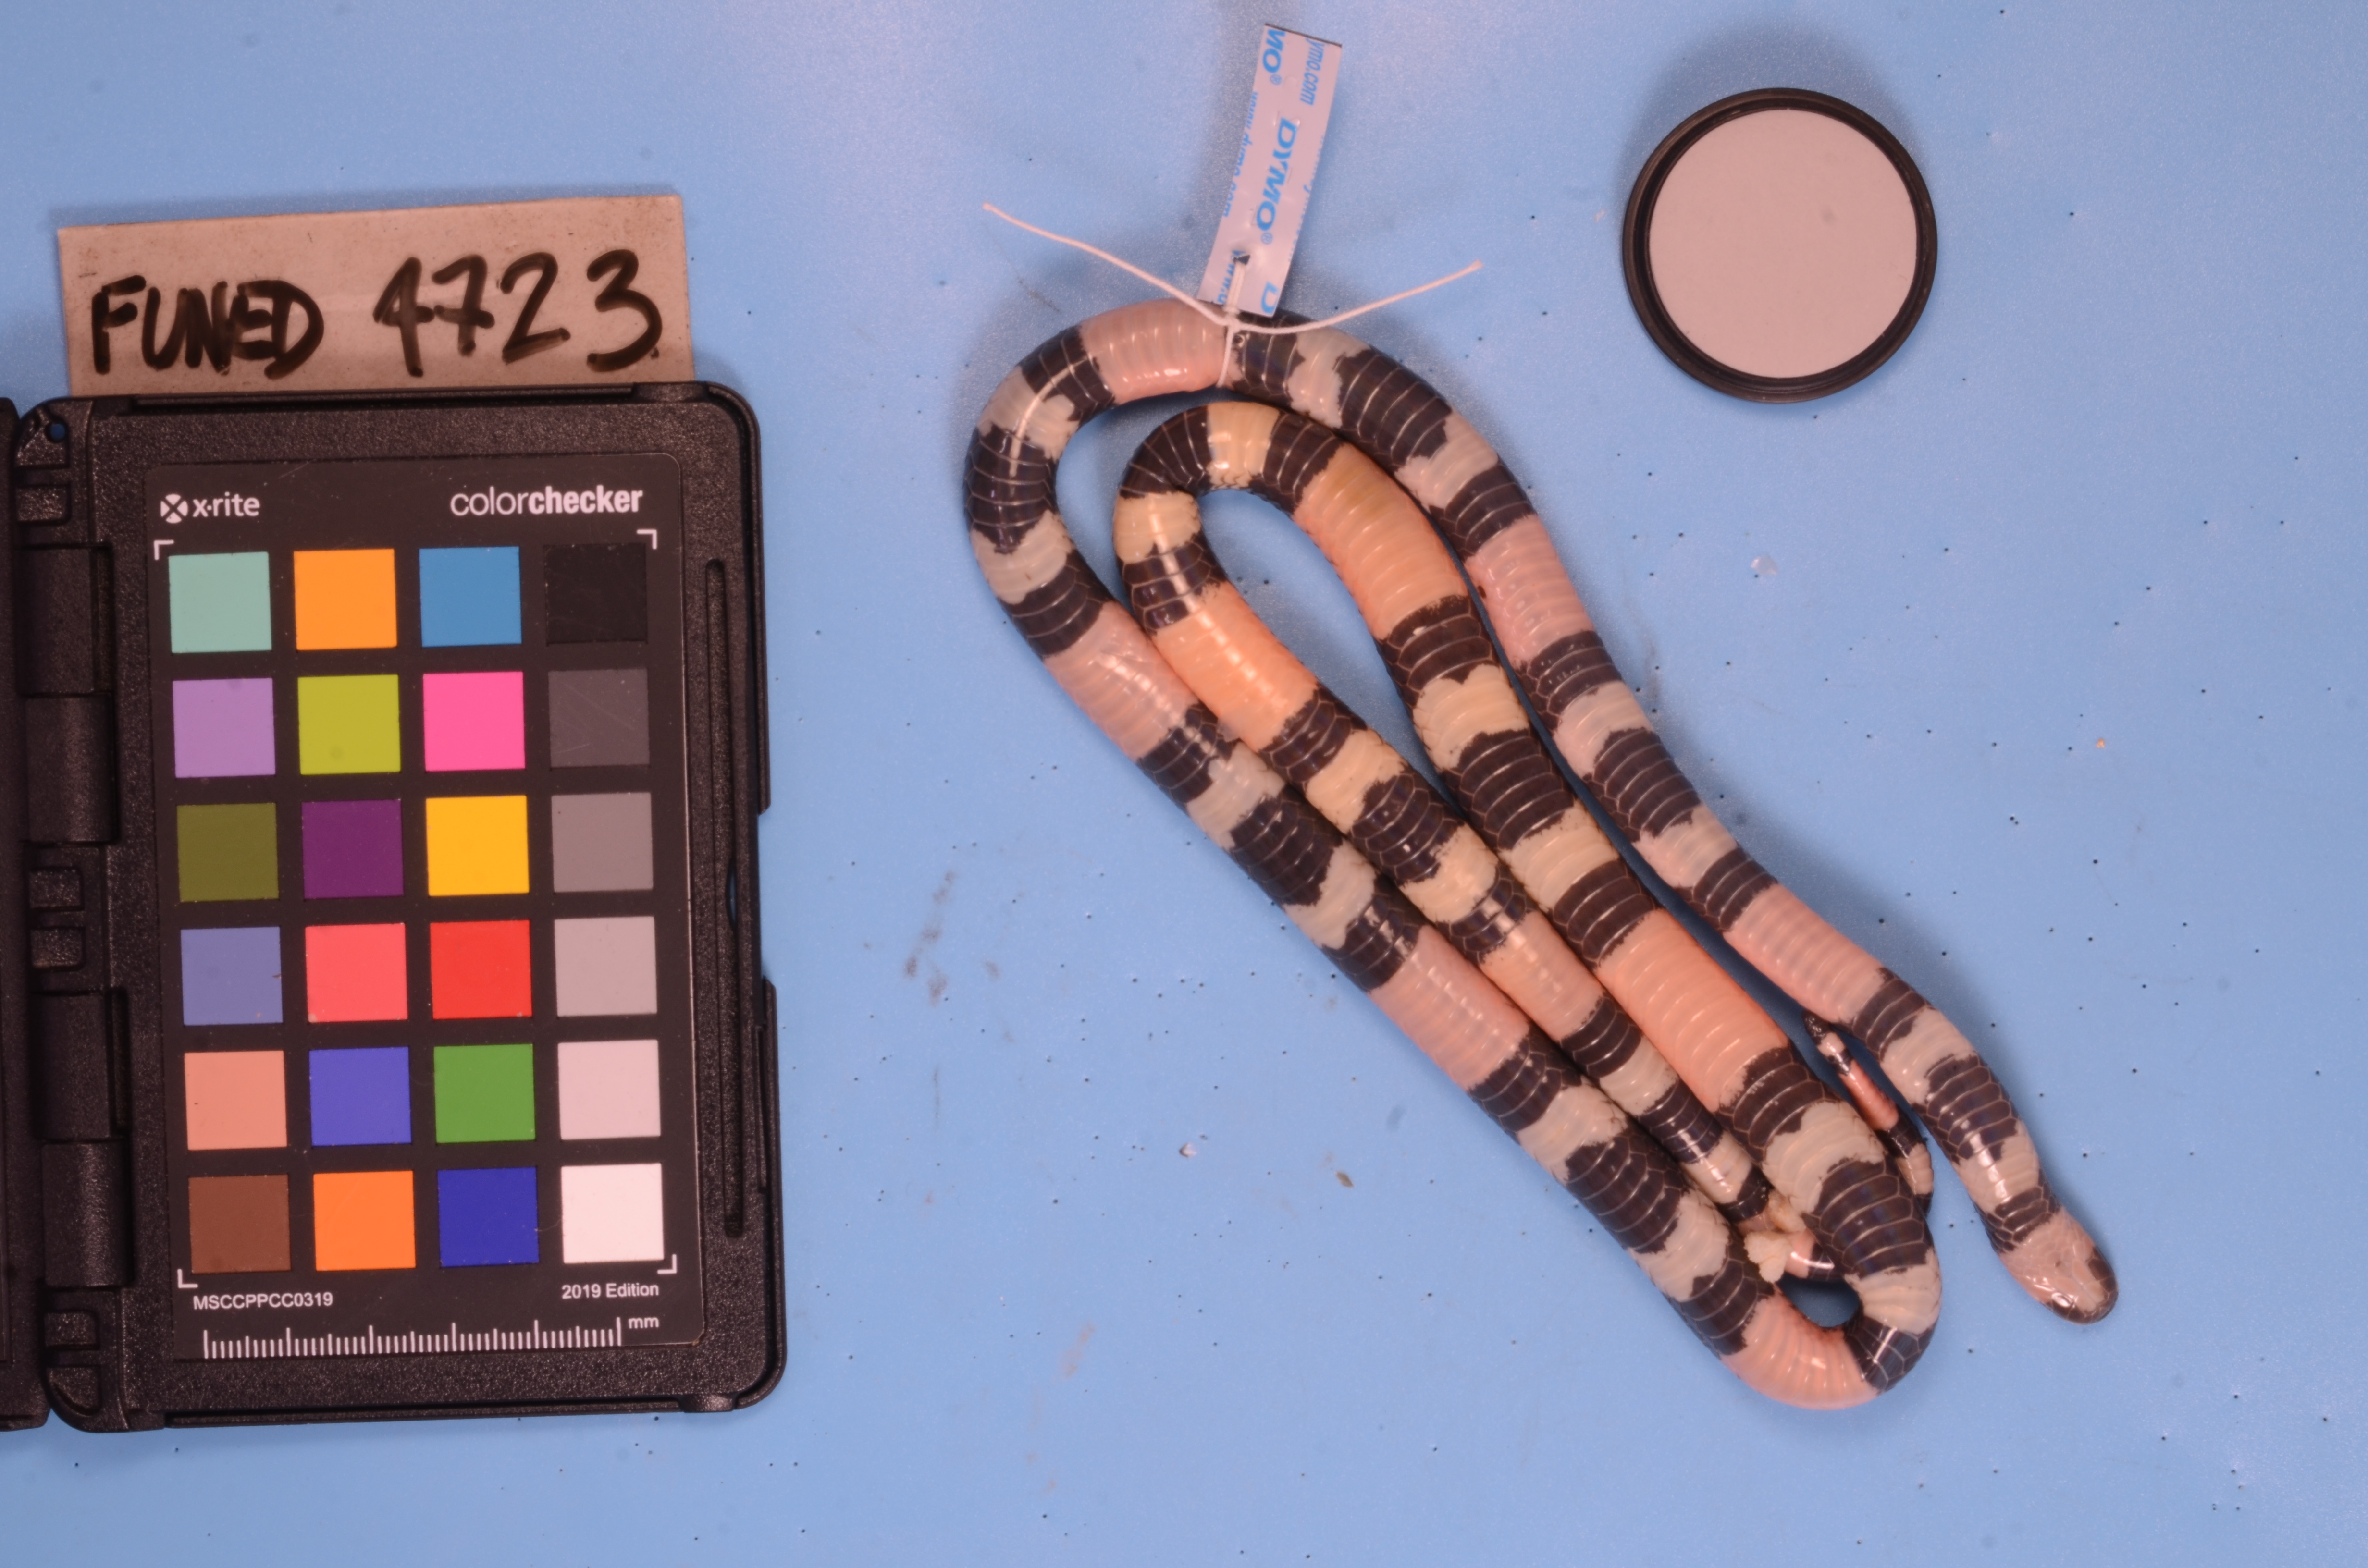
Species: Micrurus carvalhoi
View: ventral
Mimicry status: model